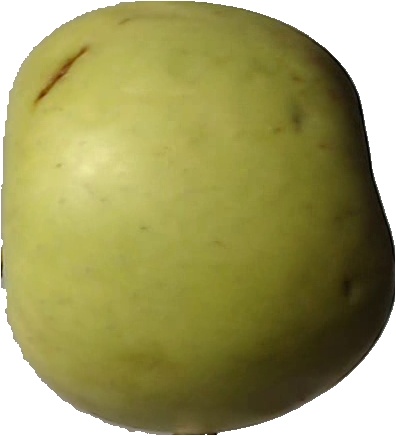
Label: apple_golden_3